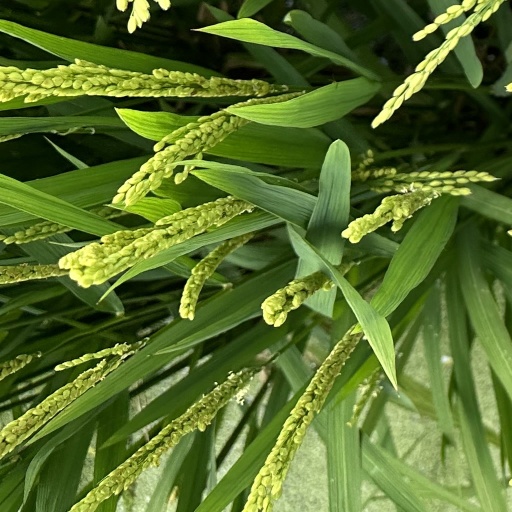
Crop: rice